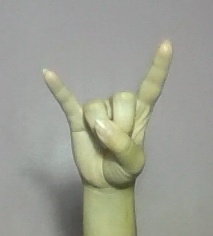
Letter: la